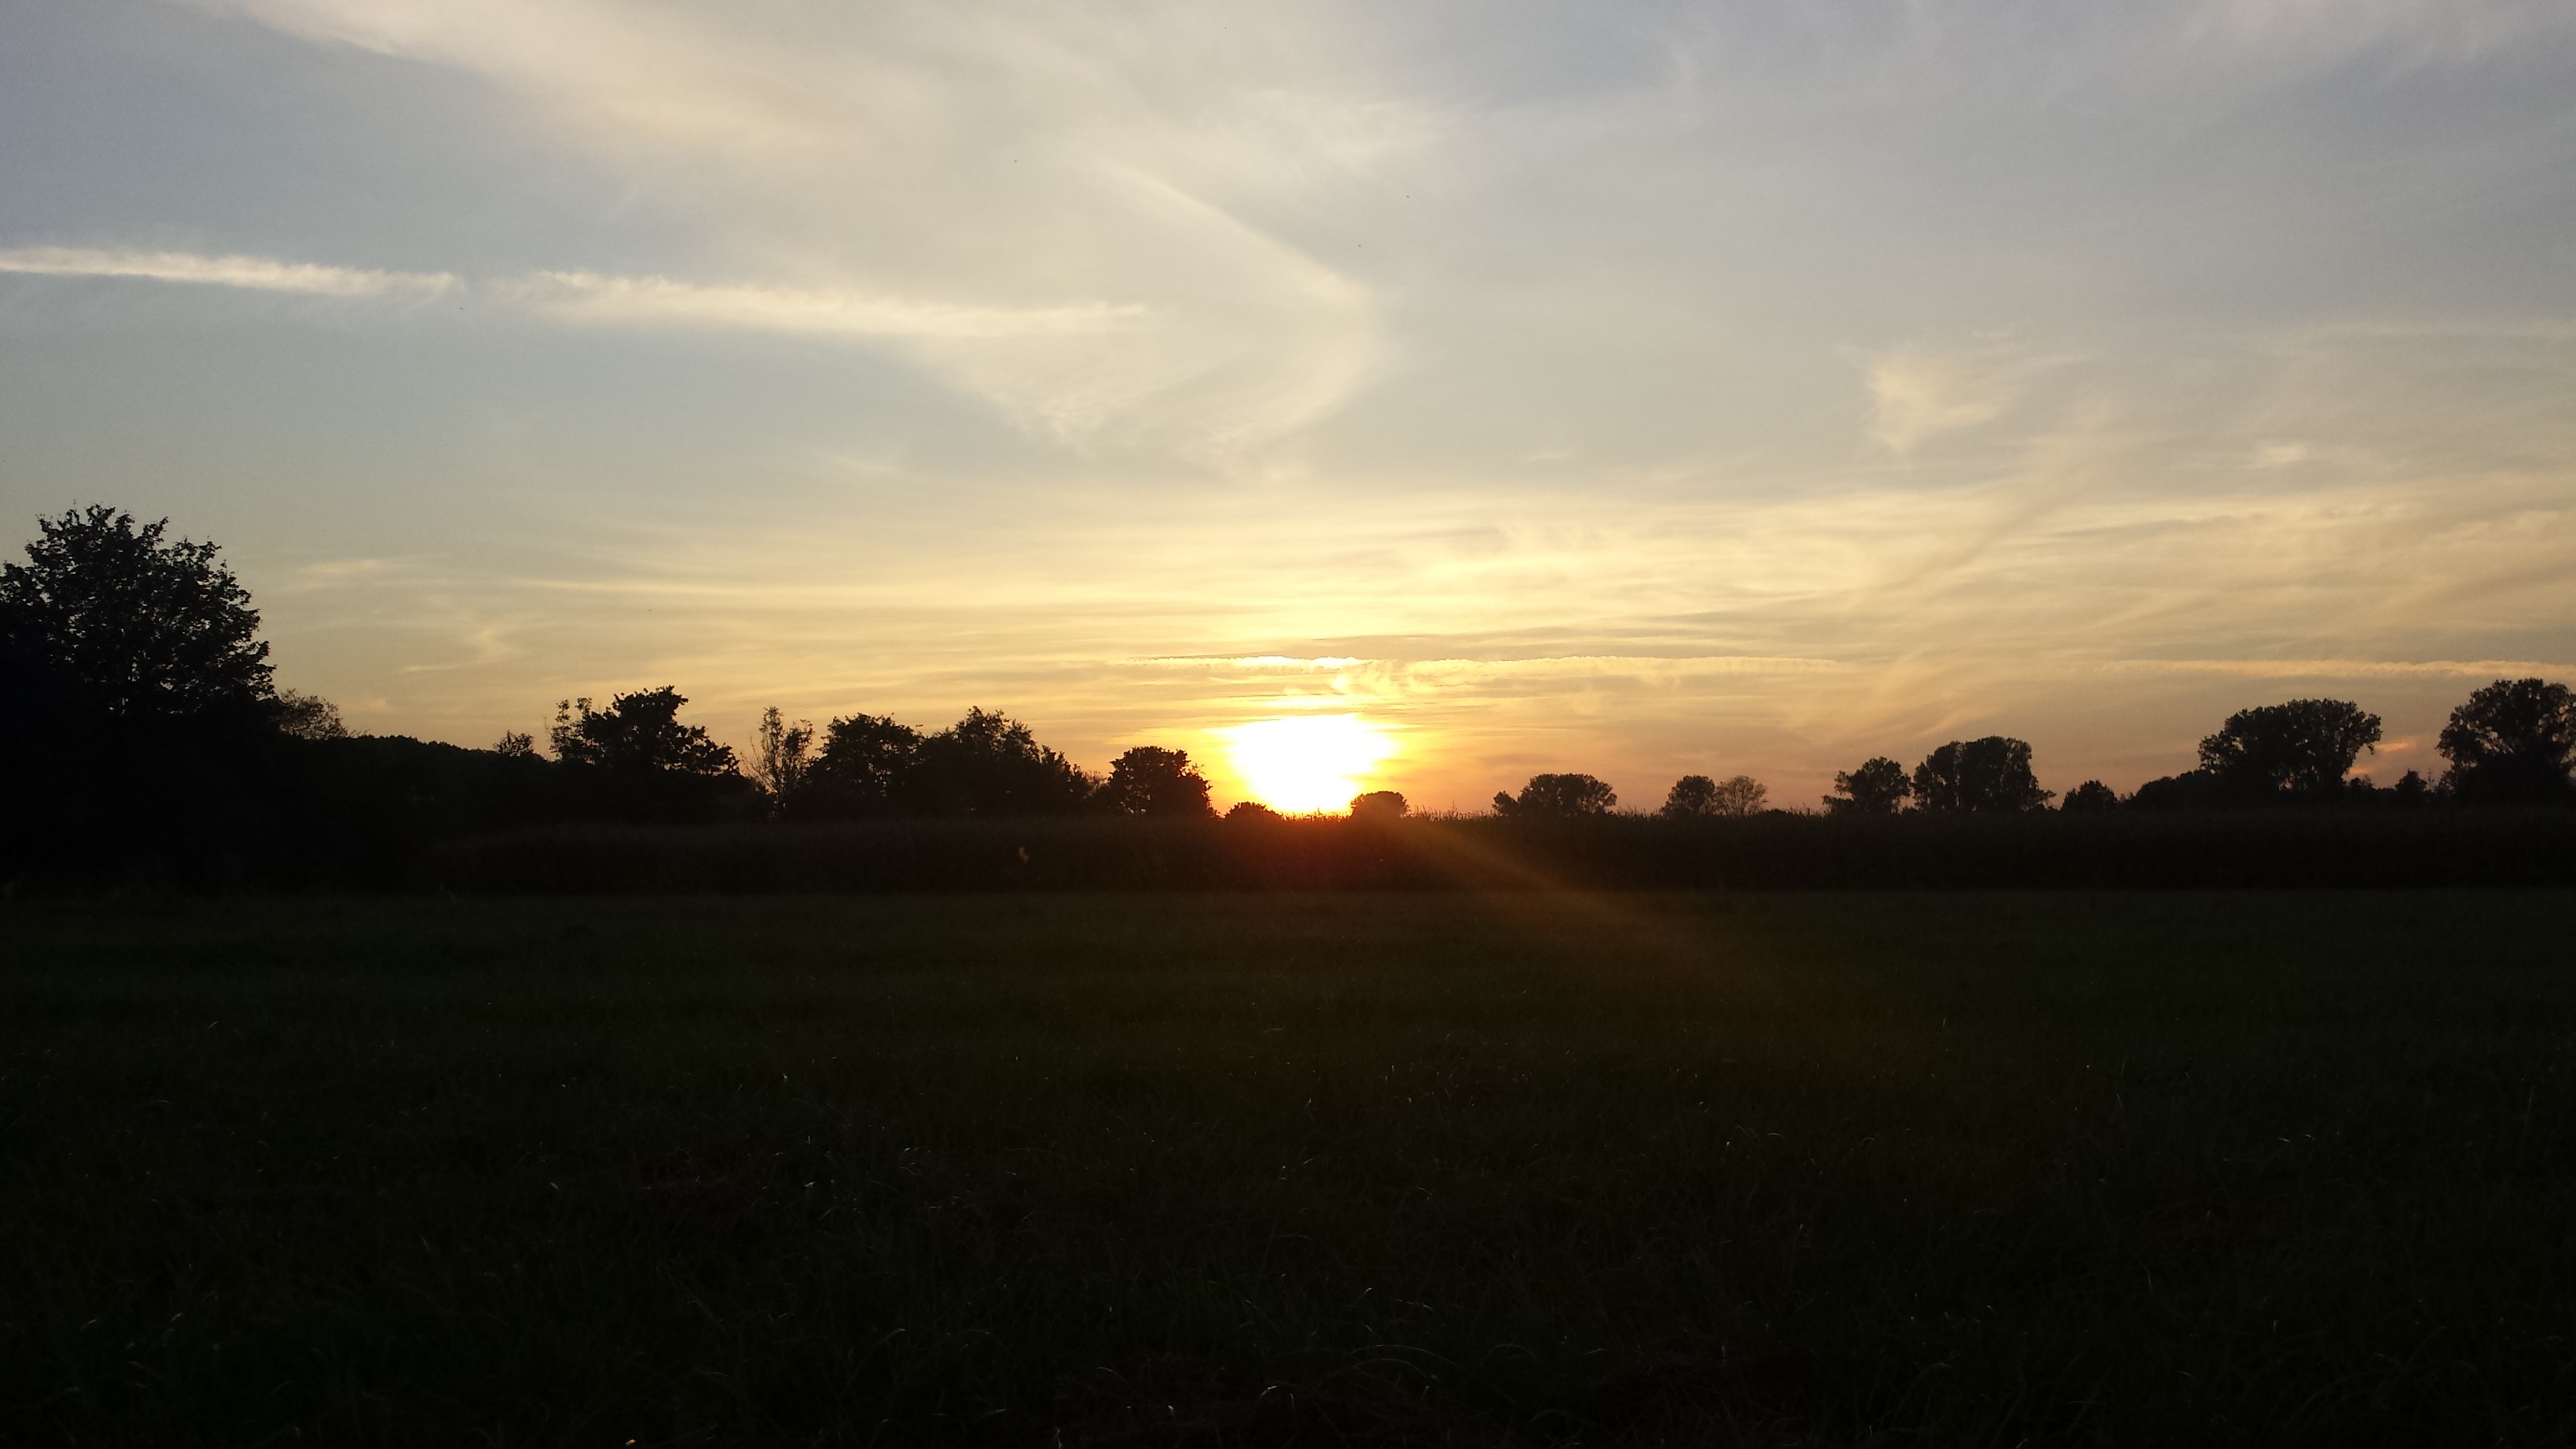
landscape, nature, horizon, cloud, sky, sun, sunrise, sunset, field, sunlight, morning, hill, dawn, atmosphere, dusk, evening, plain, afterglow, atmospheric phenomenon